Yellowstone National Park

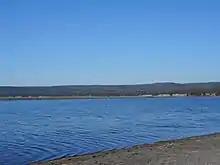
Caldera rim on the horizon south of Yellowstone Lake

The expansive cultural history of the park has been documented by the 1,000 archeological sites that have been discovered. The park has 1,106 historic structures and features, and of these Obsidian Cliff and five buildings have been designated National Historic Landmarks. Yellowstone was designated an International Biosphere Reserve on October 26, 1976, and a UN World Heritage Site on September 8, 1978. The park was placed on the List of World Heritage in Danger from 1995 to 2003 due to the effects of tourism, infection of wildlife, and issues with invasive species. In 2010, Yellowstone National Park was honored with its own quarter under the America the Beautiful Quarters Program.